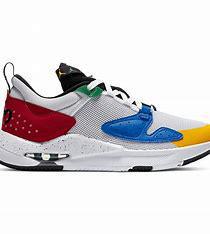
Brand: Jordan
Model: Air Cadence